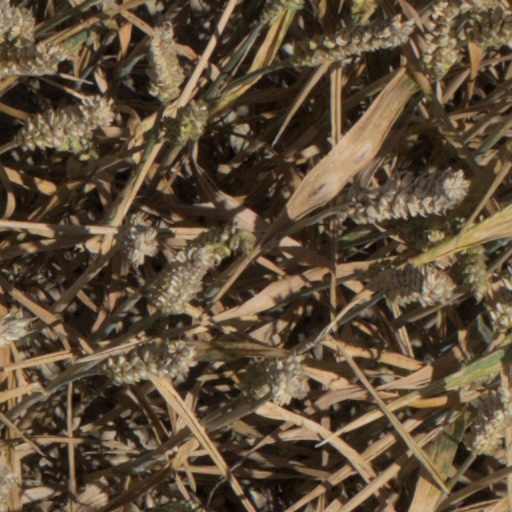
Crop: wheat